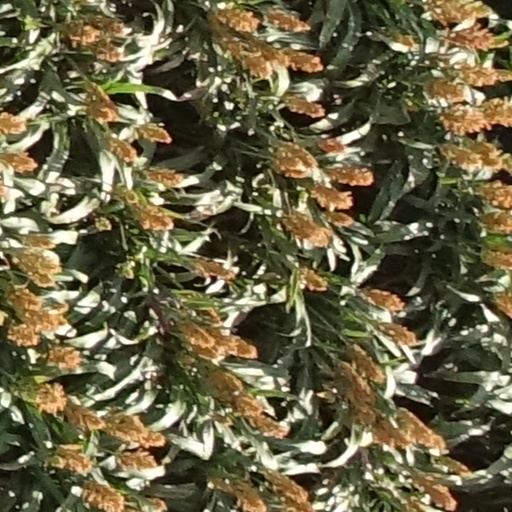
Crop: sorghum